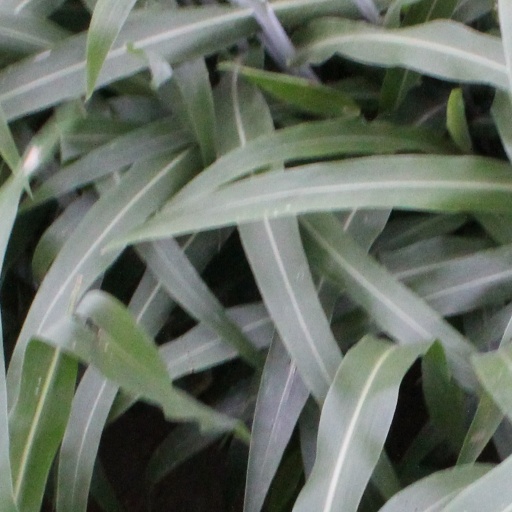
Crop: sorghum